Theobald III, Count of Champagne

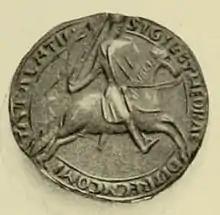
Seal of Theobald III

Theobald III (13 May 1179 – 24 May 1201) was Count of Champagne from 1197 to his death. He was designated heir by his older brother Henry II when the latter went to the Holy Land on the Third Crusade, and succeeded him upon his death. He cooperated closely with his uncle and suzerain King Philip II of France. He died young, and was succeeded by a posthumous son, Theobald IV, while his widow, Blanche of Navarre, ruled as regent.